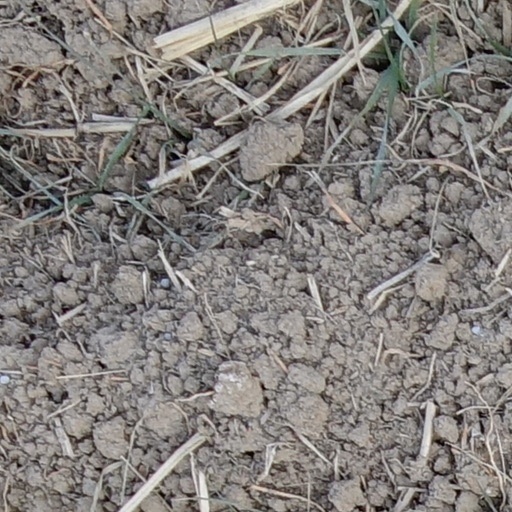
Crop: wheat